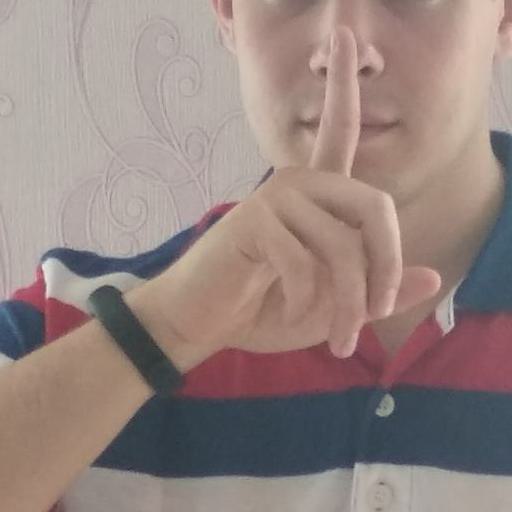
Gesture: mute